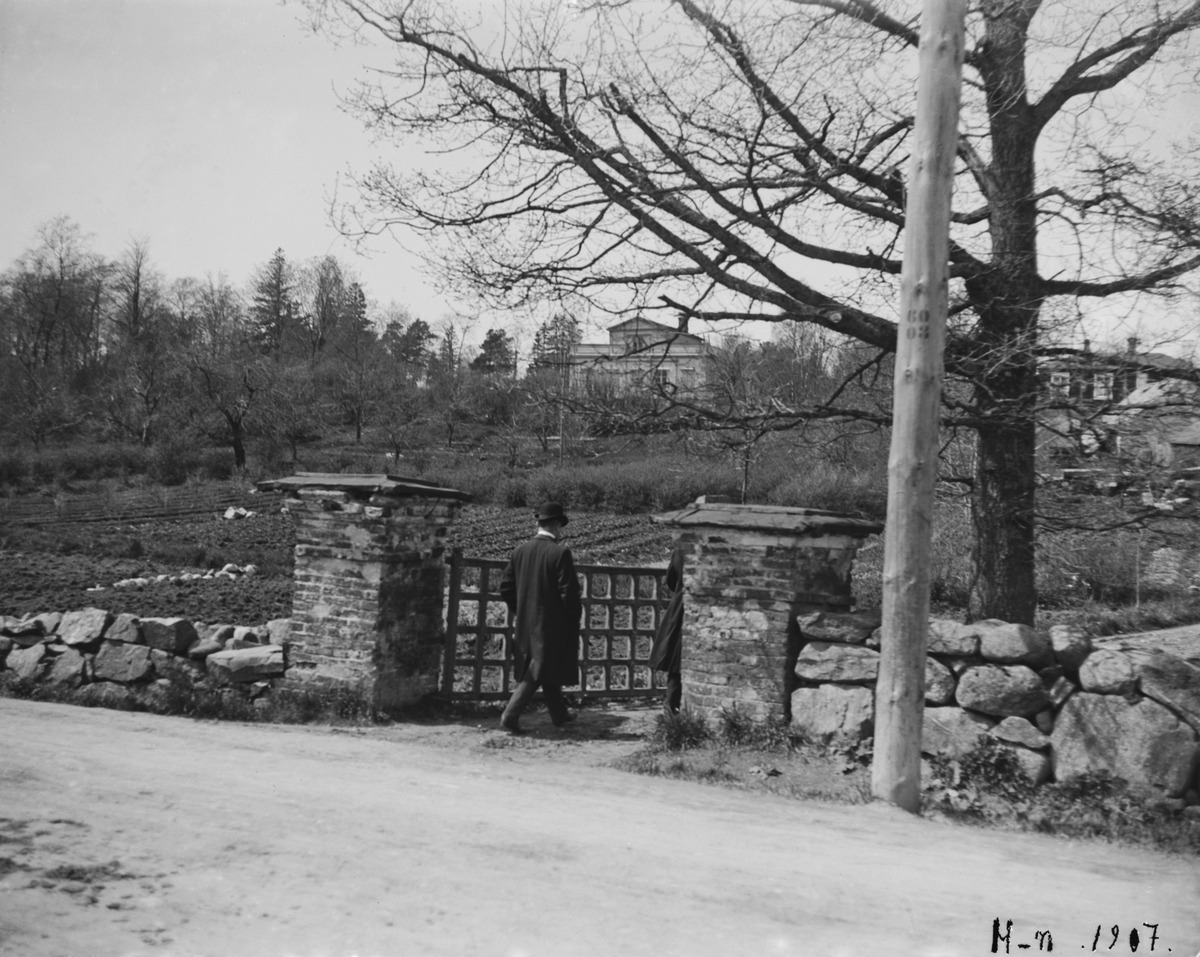
Helsingin Muinaismuistolautakunta  ja valokuvaaja Signe Brander "sunnuntairetkellä" katsastamassa kuvauskohteita Vanhassakaupungissa Itäisellä Viertotiellä (Hämeentie)
sisällön kuvaus: Helsingin Muinaismuistolautakunta  ja valokuvaaja Signe Brander "sunnuntairetkellä" katsastamassa kuvauskohteita Vanhassakaupungissa Itäisellä Viertotiellä (Hämeentie). Annalan portilla professori Gustaf Nyström. mustavalkoinen
Kuvaaja: Hausen, Reinhold, valokuvaaja
Ajankohta: kuvausaika 1907
Paikka: Suomi, Uusimaa, Helsinki, Vanhakaupunki Helsinki, Hämeentie
Aiheet: Helsingin kaupunki. Helsingin Muinaismuistolautakunta, Nyström, Gustaf, puutarhat, kasvimaat, aidat kiviaidat, portit, huvilat, huvila-alueet, museot, valokuvaus